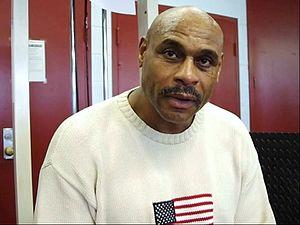
Oliver McCall est un boxeur américain né le 21 avril 1965 à Chicago.